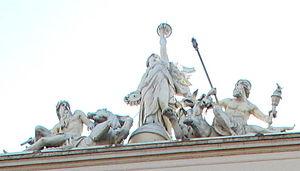
Groupe sculpté allégorique par Gyula Bezerédi au sommet de la façade principale de la gare Keleti à Budapest
La gare de Budapest-Keleti, ancienne gare centrale, est la plus grande gare ferroviaire de Budapest. Elle se situe dans le 8ᵉ arrondissement, sur Baross tér.